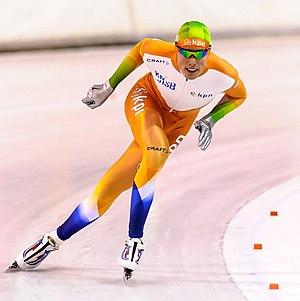
Patrick Roest, né le 7 décembre 1995, est un patineur de vitesse néerlandais.